Rehmeyer's Hollow

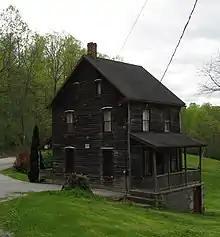
The house of Nelson Rehmeyer, as it stands today.

Rehmeyer's Hollow (or Hex Hollow) is an area of York County, Pennsylvania, located in North Hopewell Township, near Winterstown.